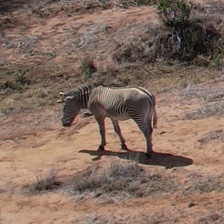
Pose orientation: left